Art forgery

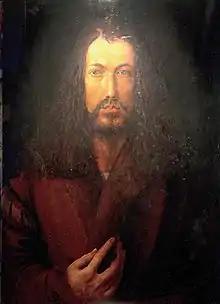
Forged self-portrait of Albrecht Dürer who lived from 1471–1528 by an unknown painter over a 1786 painting as confirmed by Dr. Kubach-Reutter of the Dürer House using X-rays and infrared radiation, with painting having been archived for almost two centuries of the Nuremberg City Museums

To excel in this type of forgery, the forger must pass themselves off as incredibly trustworthy and charismatic in order to recruit the necessary middlemen such as art dealers, sellers, experts, etc. as the forger will rarely deal in person. Forgers are often proficient in the current methods of art forgery authentication in order to reverse-engineer their work to cover up any potential mistakes that could get them caught.